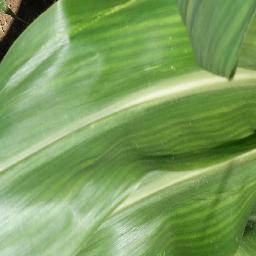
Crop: corn
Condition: (maize)_healthy